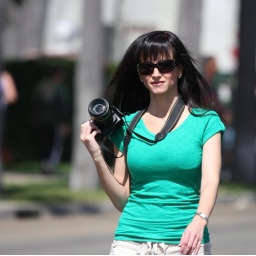
I think she was the wife to the owner of the motorcycle dog below